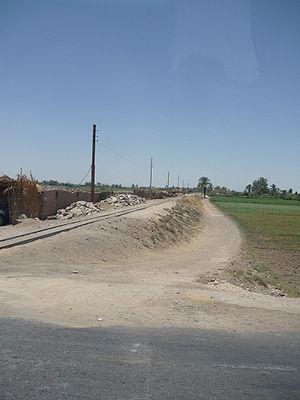
Chemin de fer utilisé pour la récolte de la canne à sucre, rive gauche du Nil à Louxor, Égypte